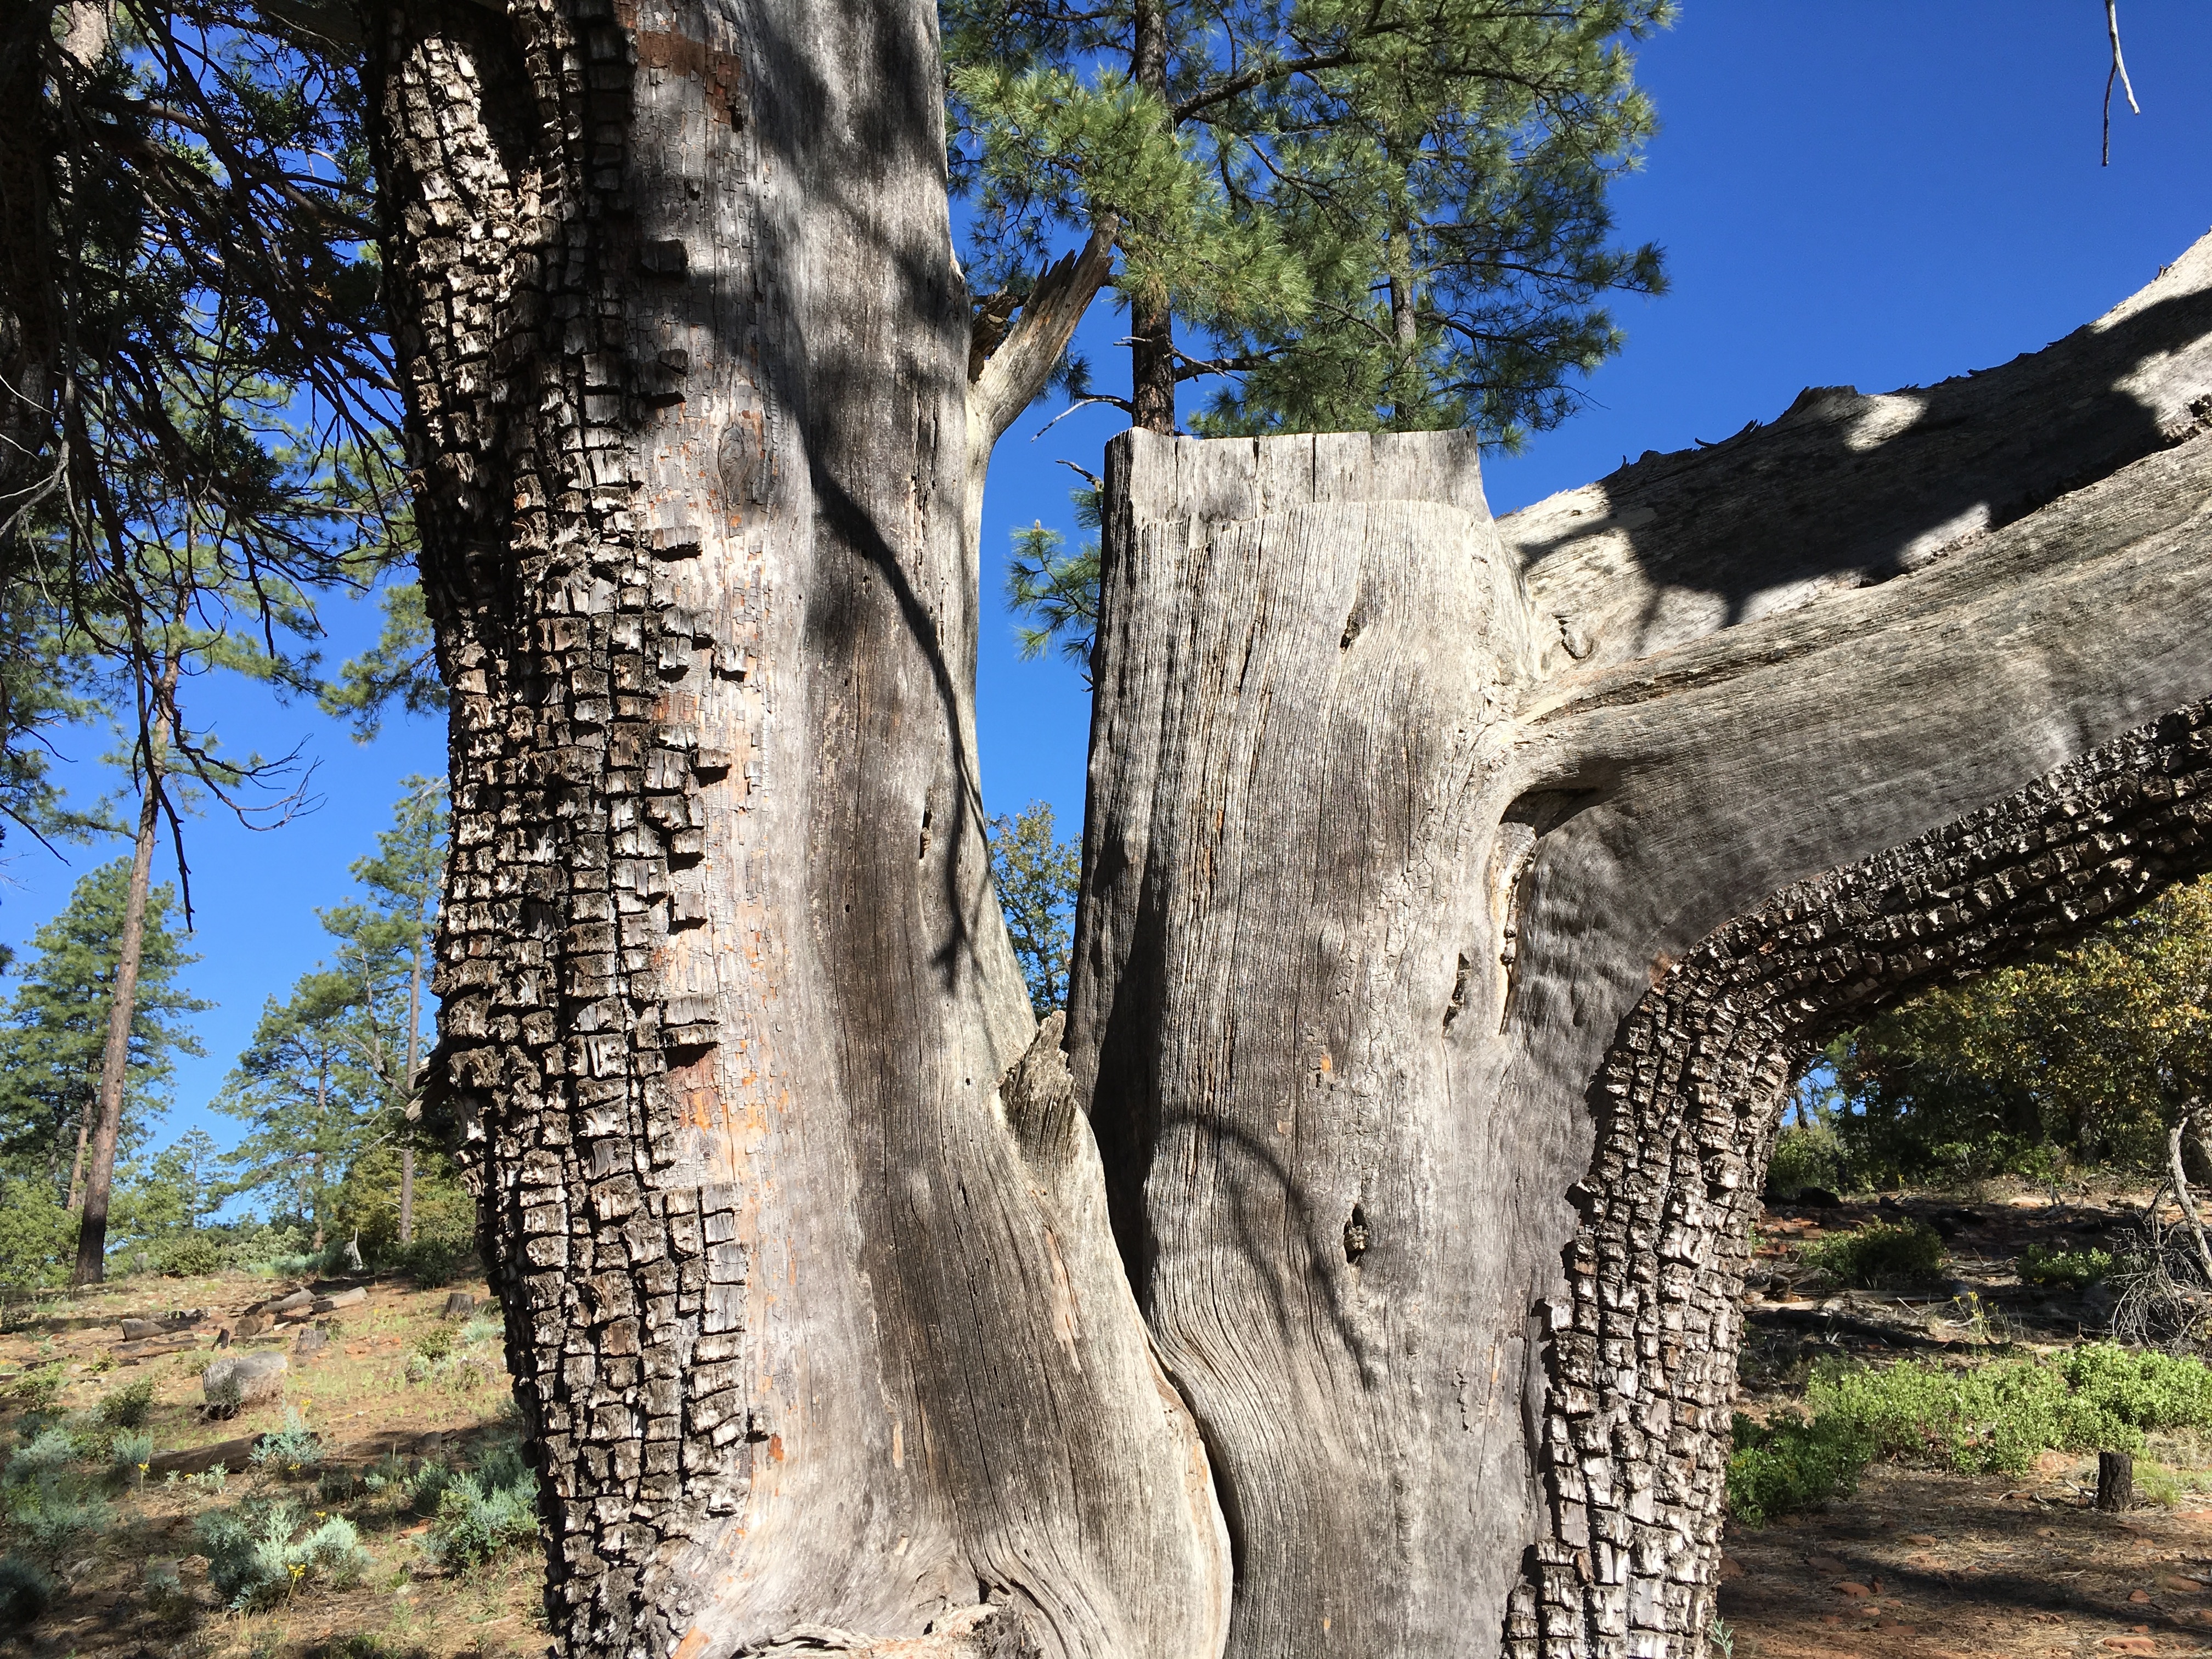
tree, rock, plant, trunk, sculpture, ruins, ancient history, woody plant